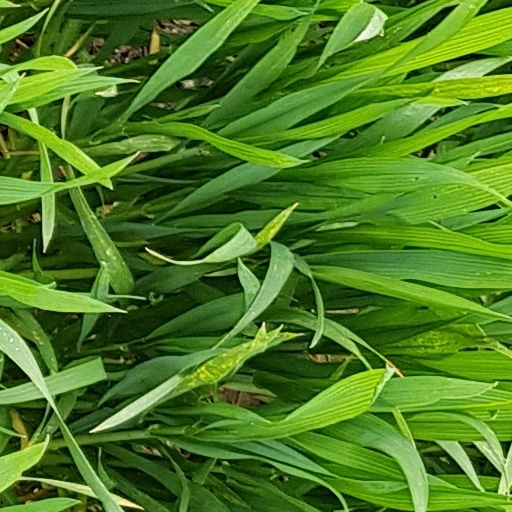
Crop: wheat